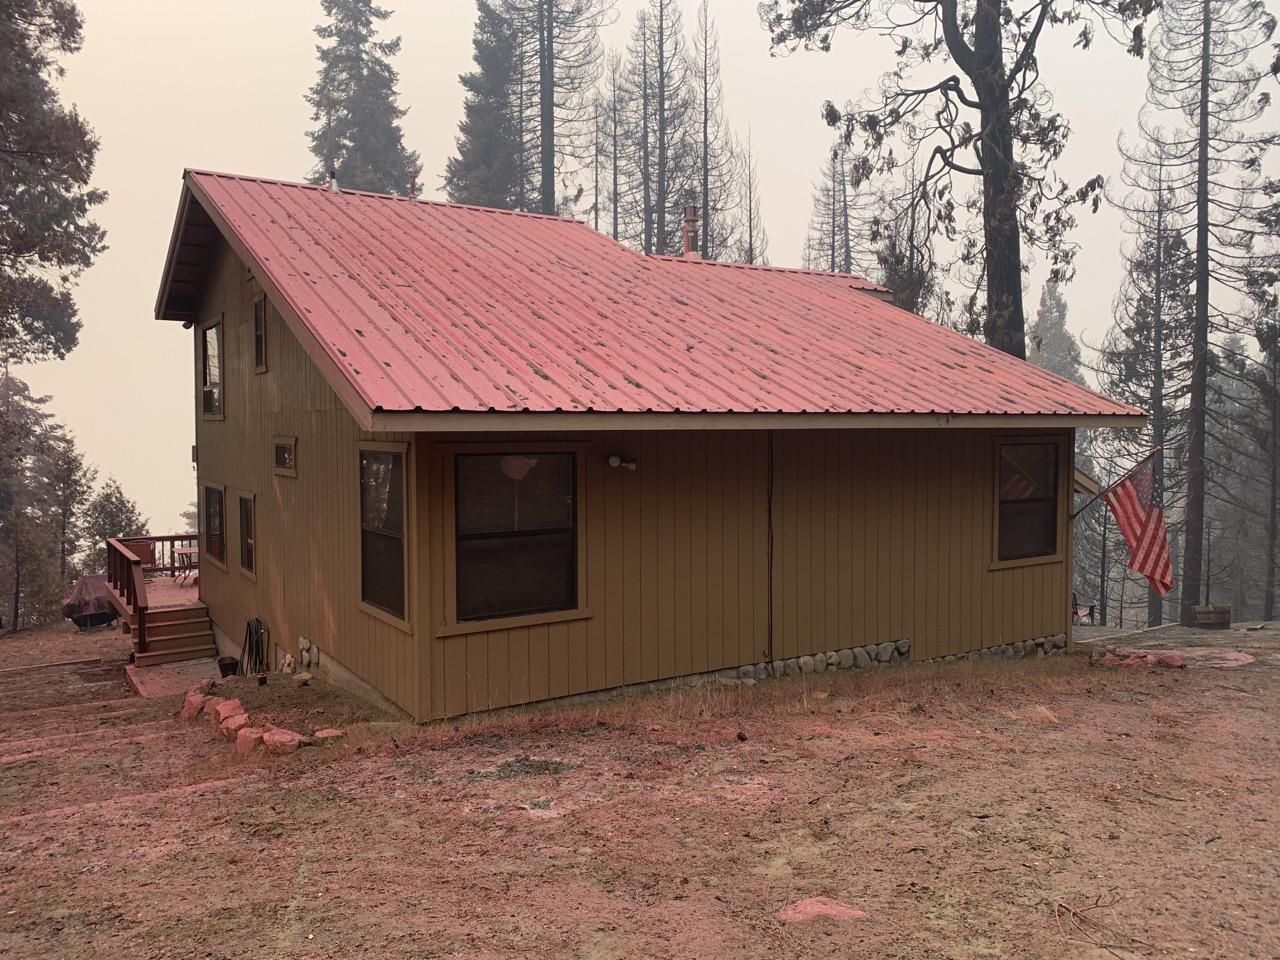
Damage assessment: no_damage